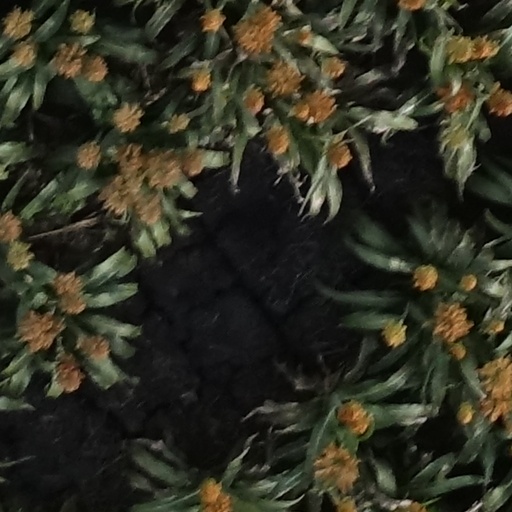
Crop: sorghum